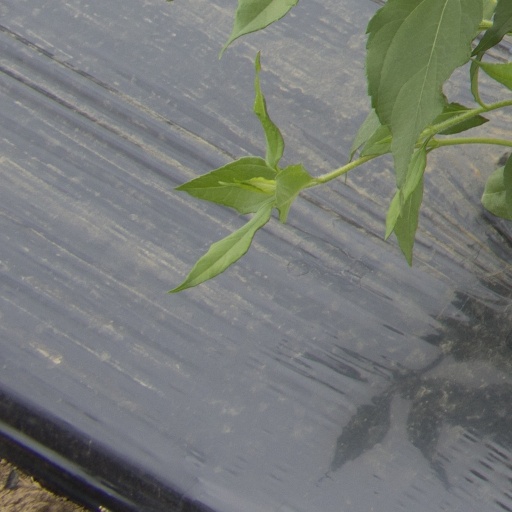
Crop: Jerusalem artichoke